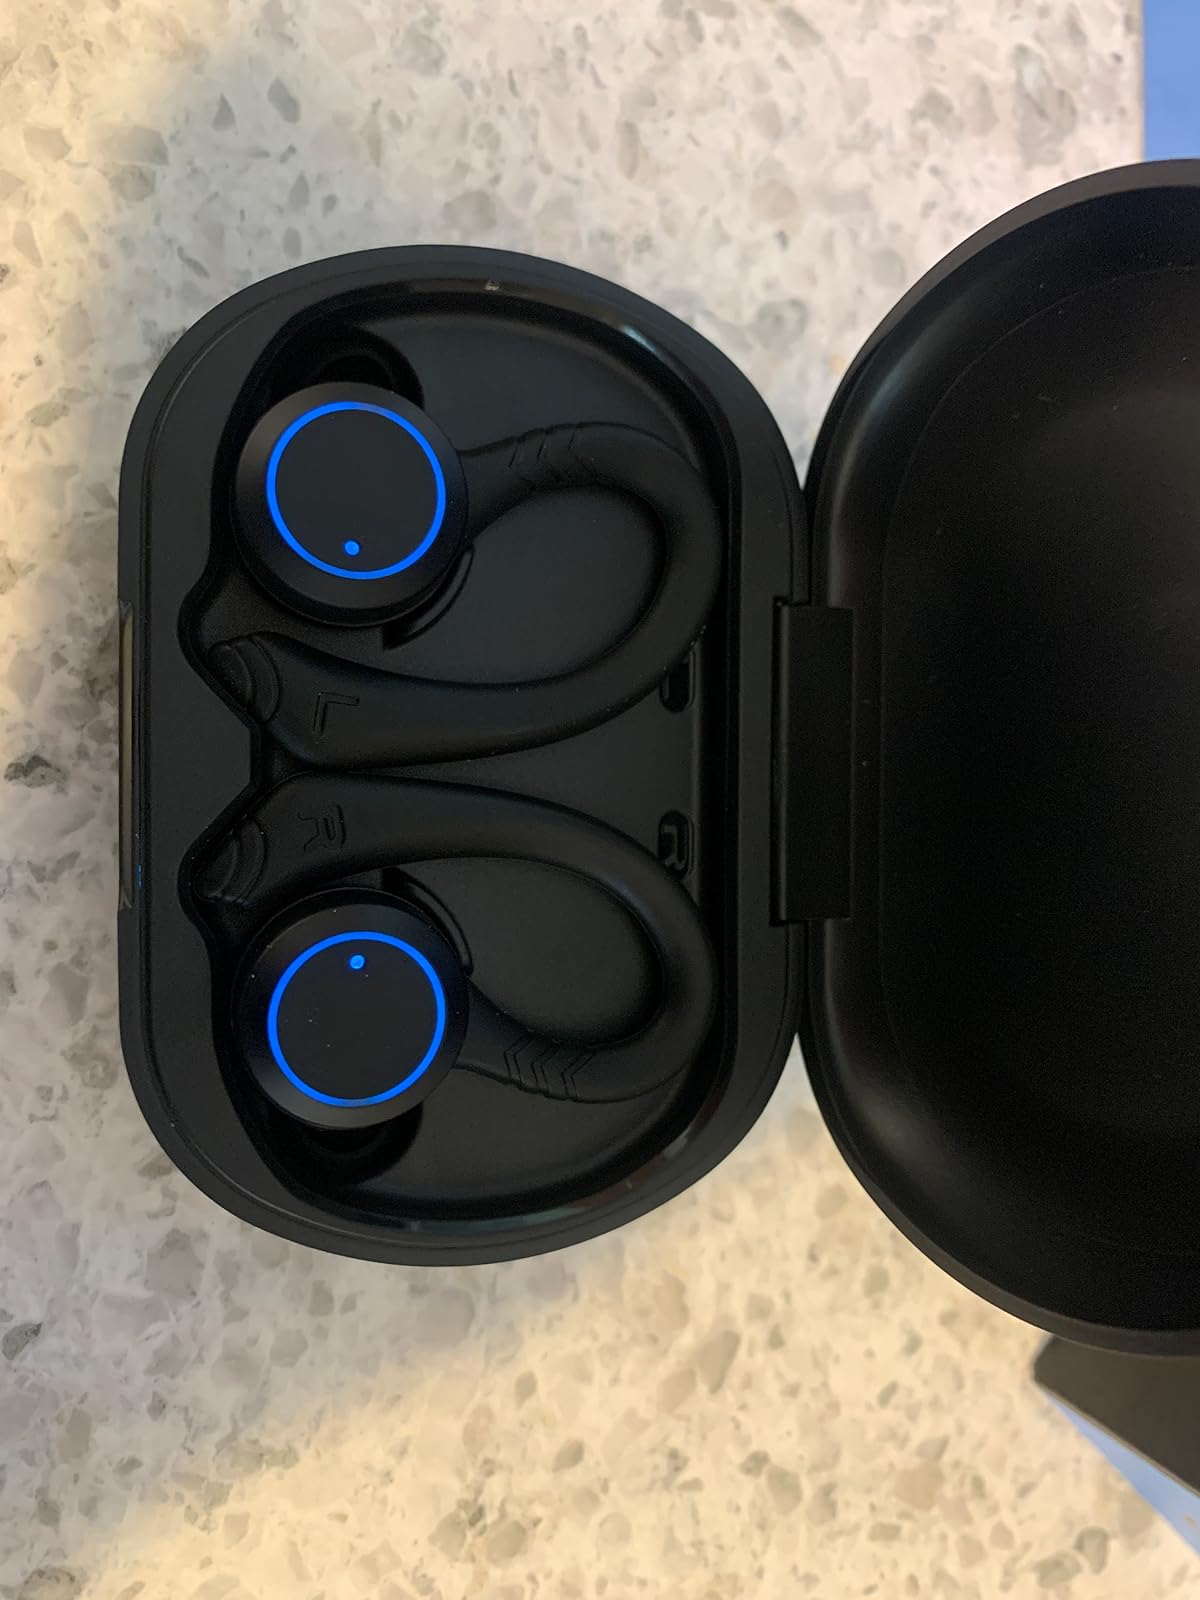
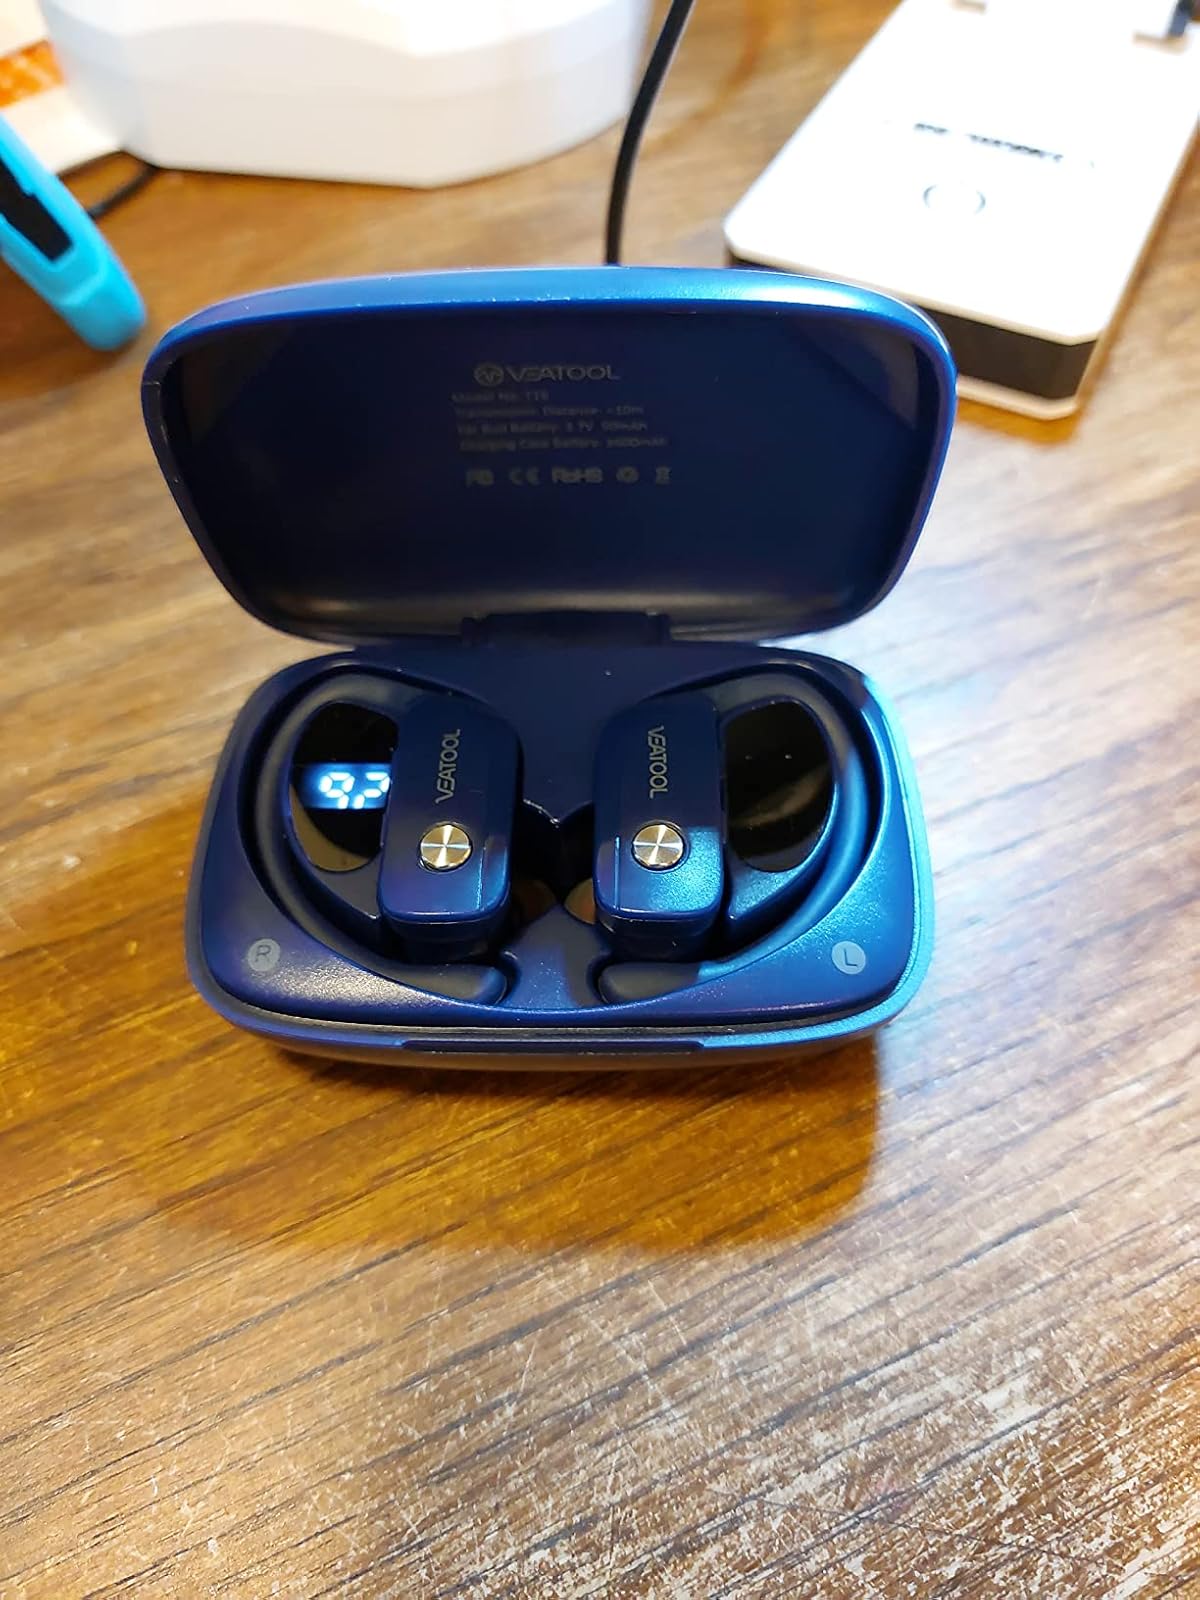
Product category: earbuds
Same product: no